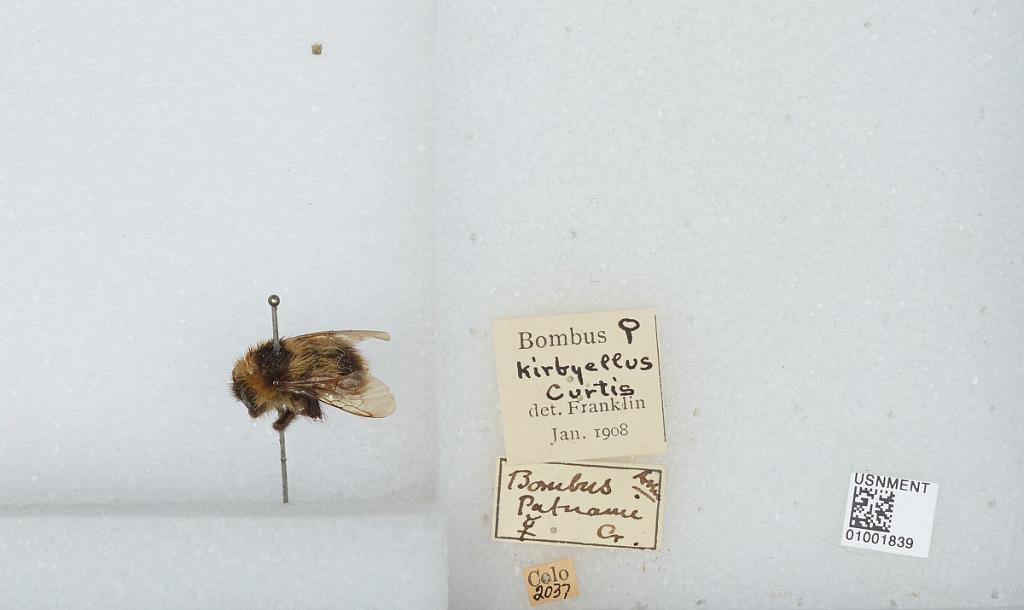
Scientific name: Bombus (Alpinobombus) balteatus Dahlbom
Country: United States
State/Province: Colorado
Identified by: Franklin